Paris-Versailles Race

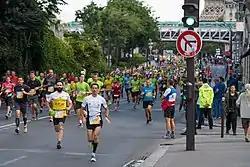
Course Paris-Versailles 2016

The Paris-Versailles Race (Course Paris-Versailles, also known as "La Grande Classique") is a pedestrian race that takes place between Paris and Versailles in France, every year on the last Sunday morning of September. Organized by Paris-Versailles Association, it takes place on a course of 16 km, from the foot of the Eiffel Tower to the Palace of Versailles, via Issy-les-Moulineaux, Meudon, Chaville, Vélizy-Villacoublay, Viroflay and Meudon.